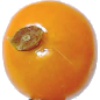
Label: Physalis 1